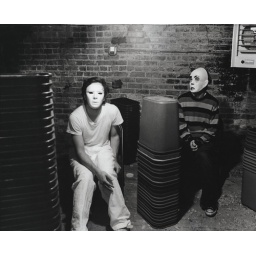
1st assignment in black and white photography. Angles and Depth of Field